KWSU-TV

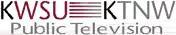
Old KWSU/KTNW logo from 2003 to 2006

KWSU signed on the air on September 24, 1962, as KWSC-TV (standing for Washington State College, the name of Washington State University until 1959), and changed its callsign to KWSU-TV in March 1969, a year before the launch of PBS.